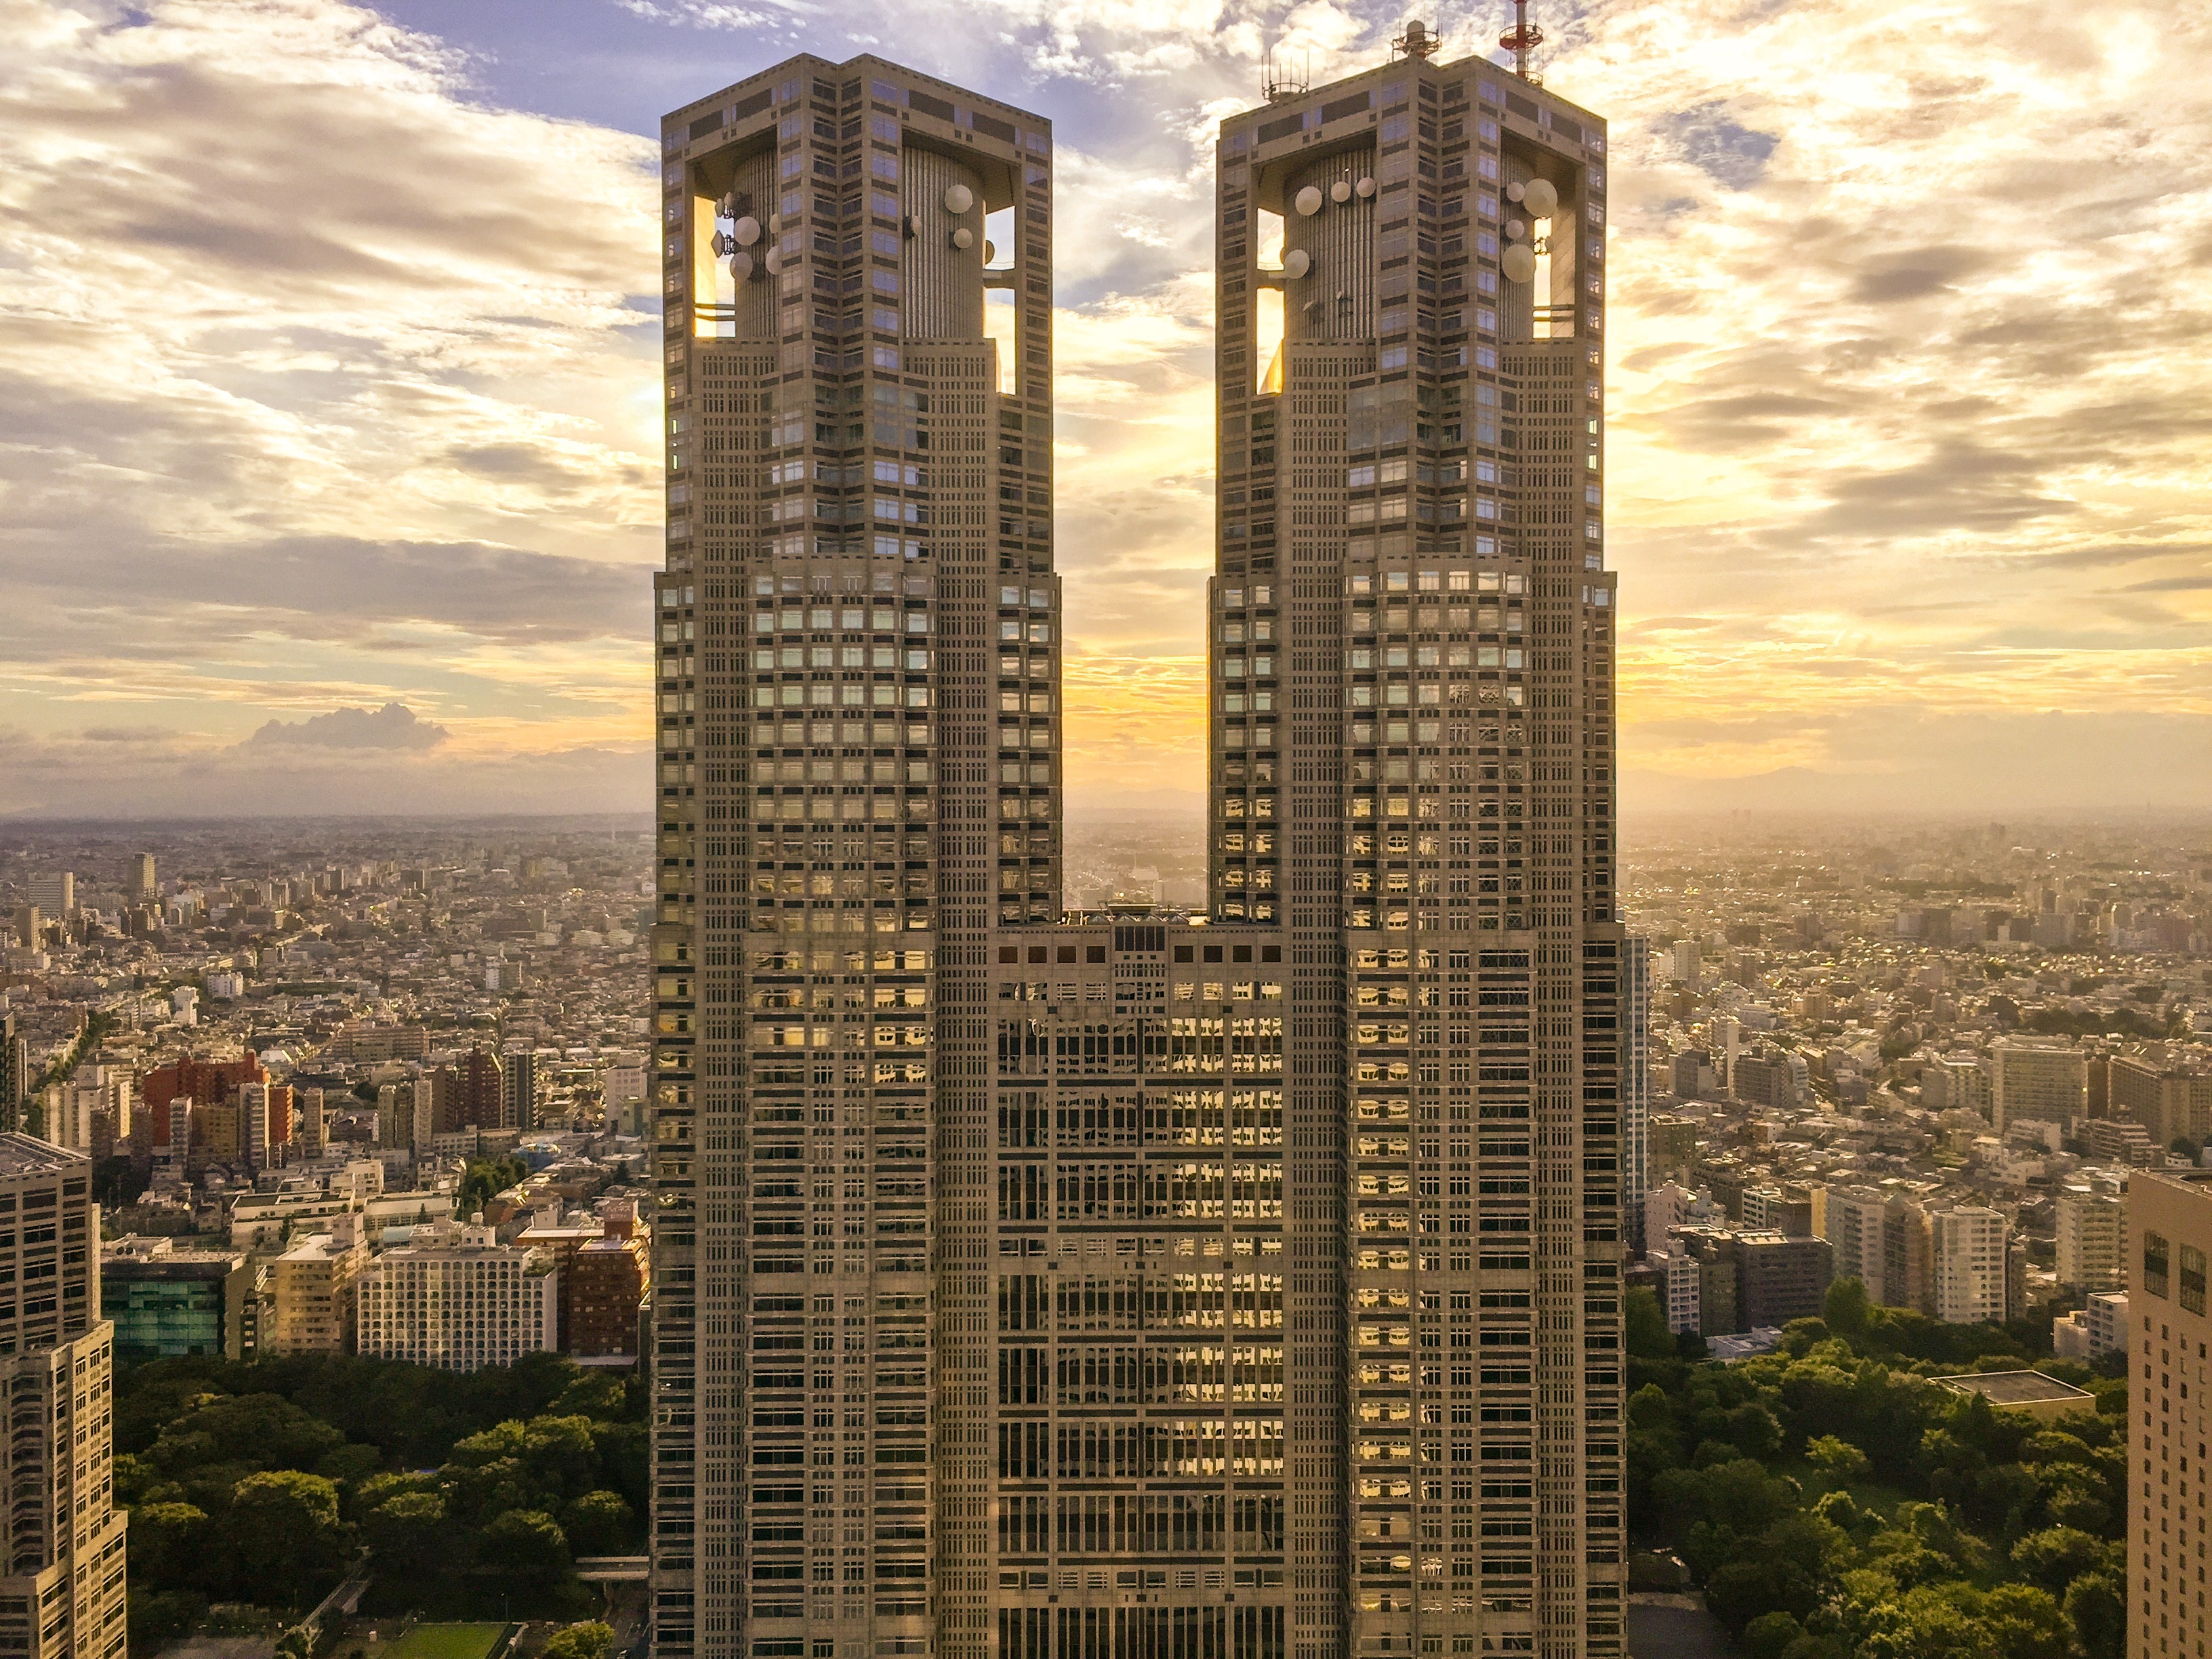
skyline, building, city, skyscraper, urban, cityscape, downtown, tower, landmark, japan, modern, tower block, skyscrapers, tokyo, japanese, metropolis, condominium, neighbourhood, urban area, residential area, metropolitan area